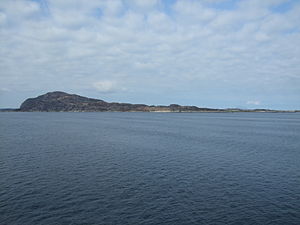
Løkta
Løkta set fra øst.